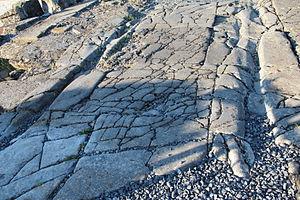
Bavay (Nord, France), ornières profondes creusées par le charroi de l'époque dans la voie romaine Bavay-Cologne.
Bagacum Nerviorum, actuellement Bavay, est la capitale d'une civitas romaine, chef-lieu du peuple des Nerviens implantée entre 19 et 15 av. J.-C.